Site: brandenburg
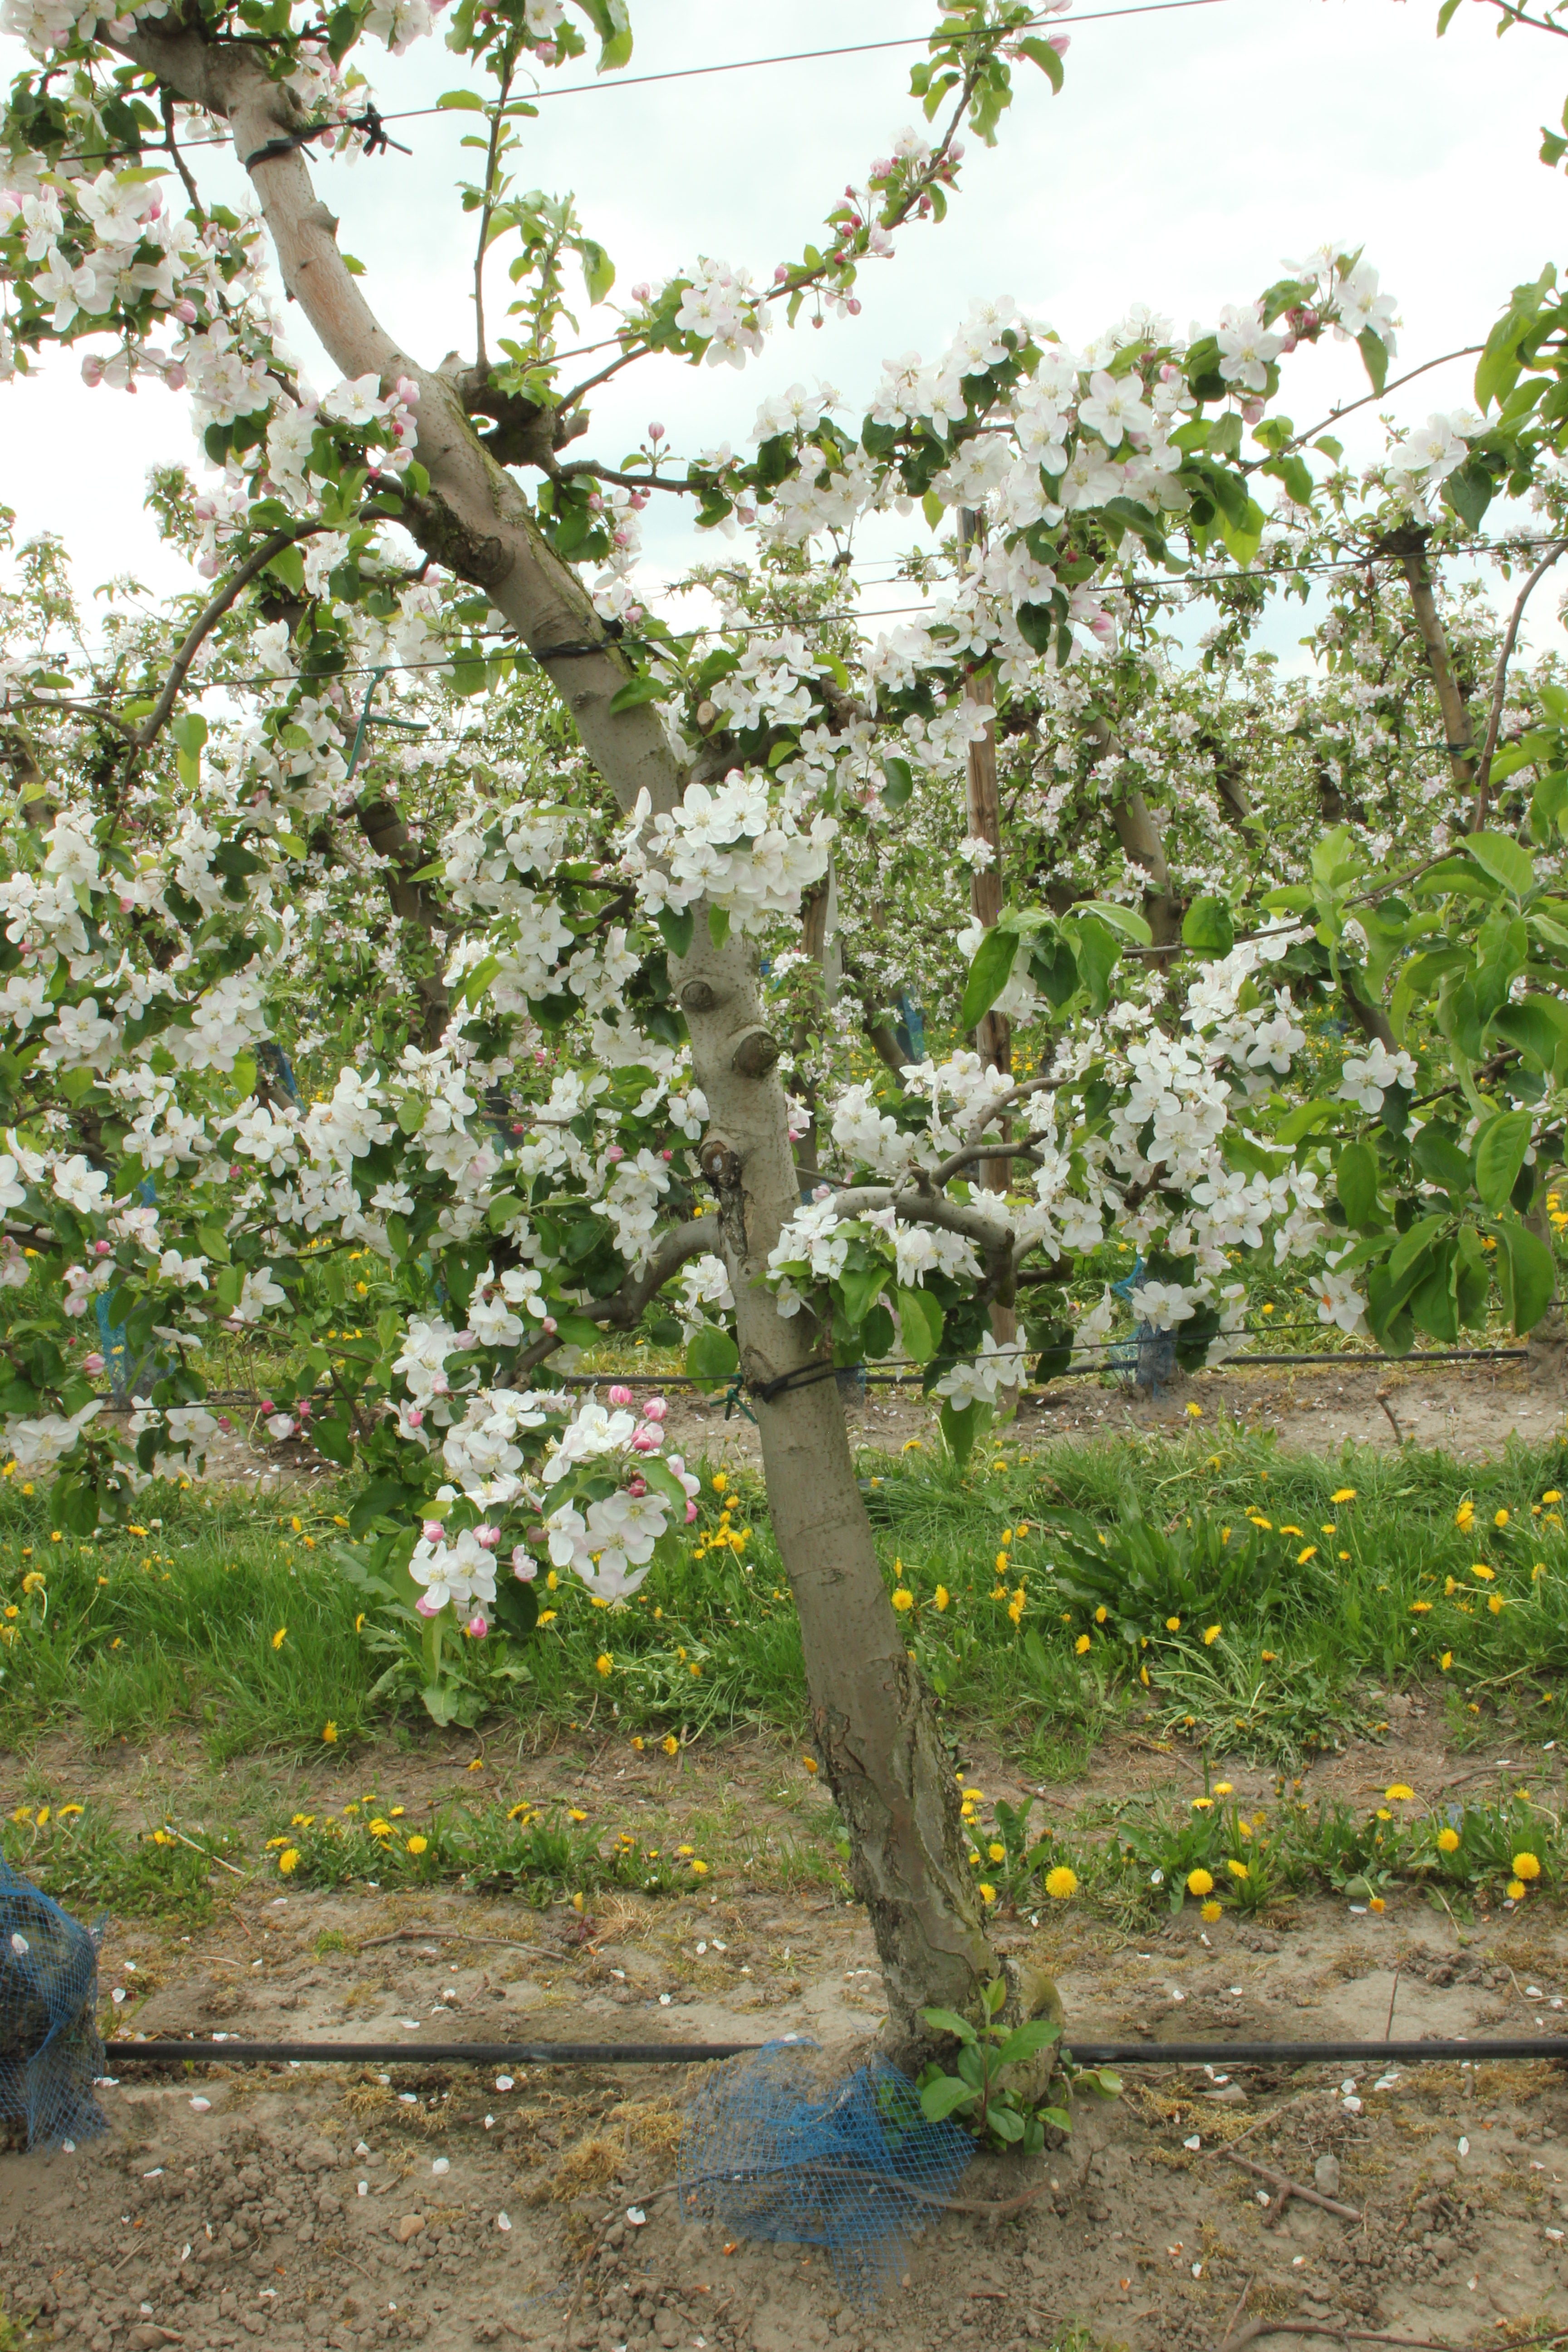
Growth stage (BBCH 65): Flowering